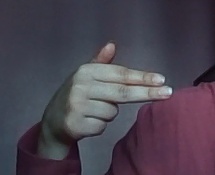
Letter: ghain